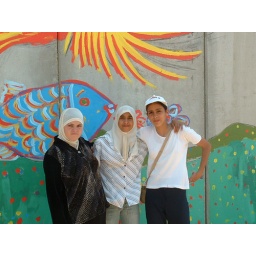
girls against the wall